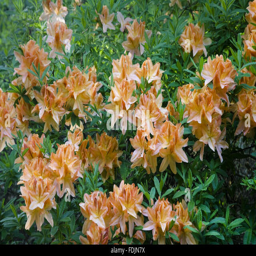
close view of an orange azalea planted to create an attractive vista from person